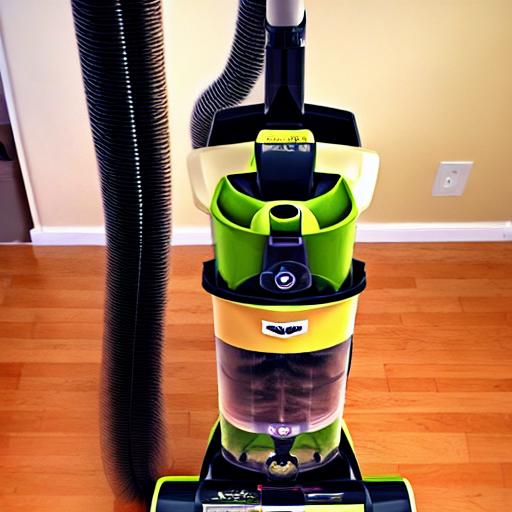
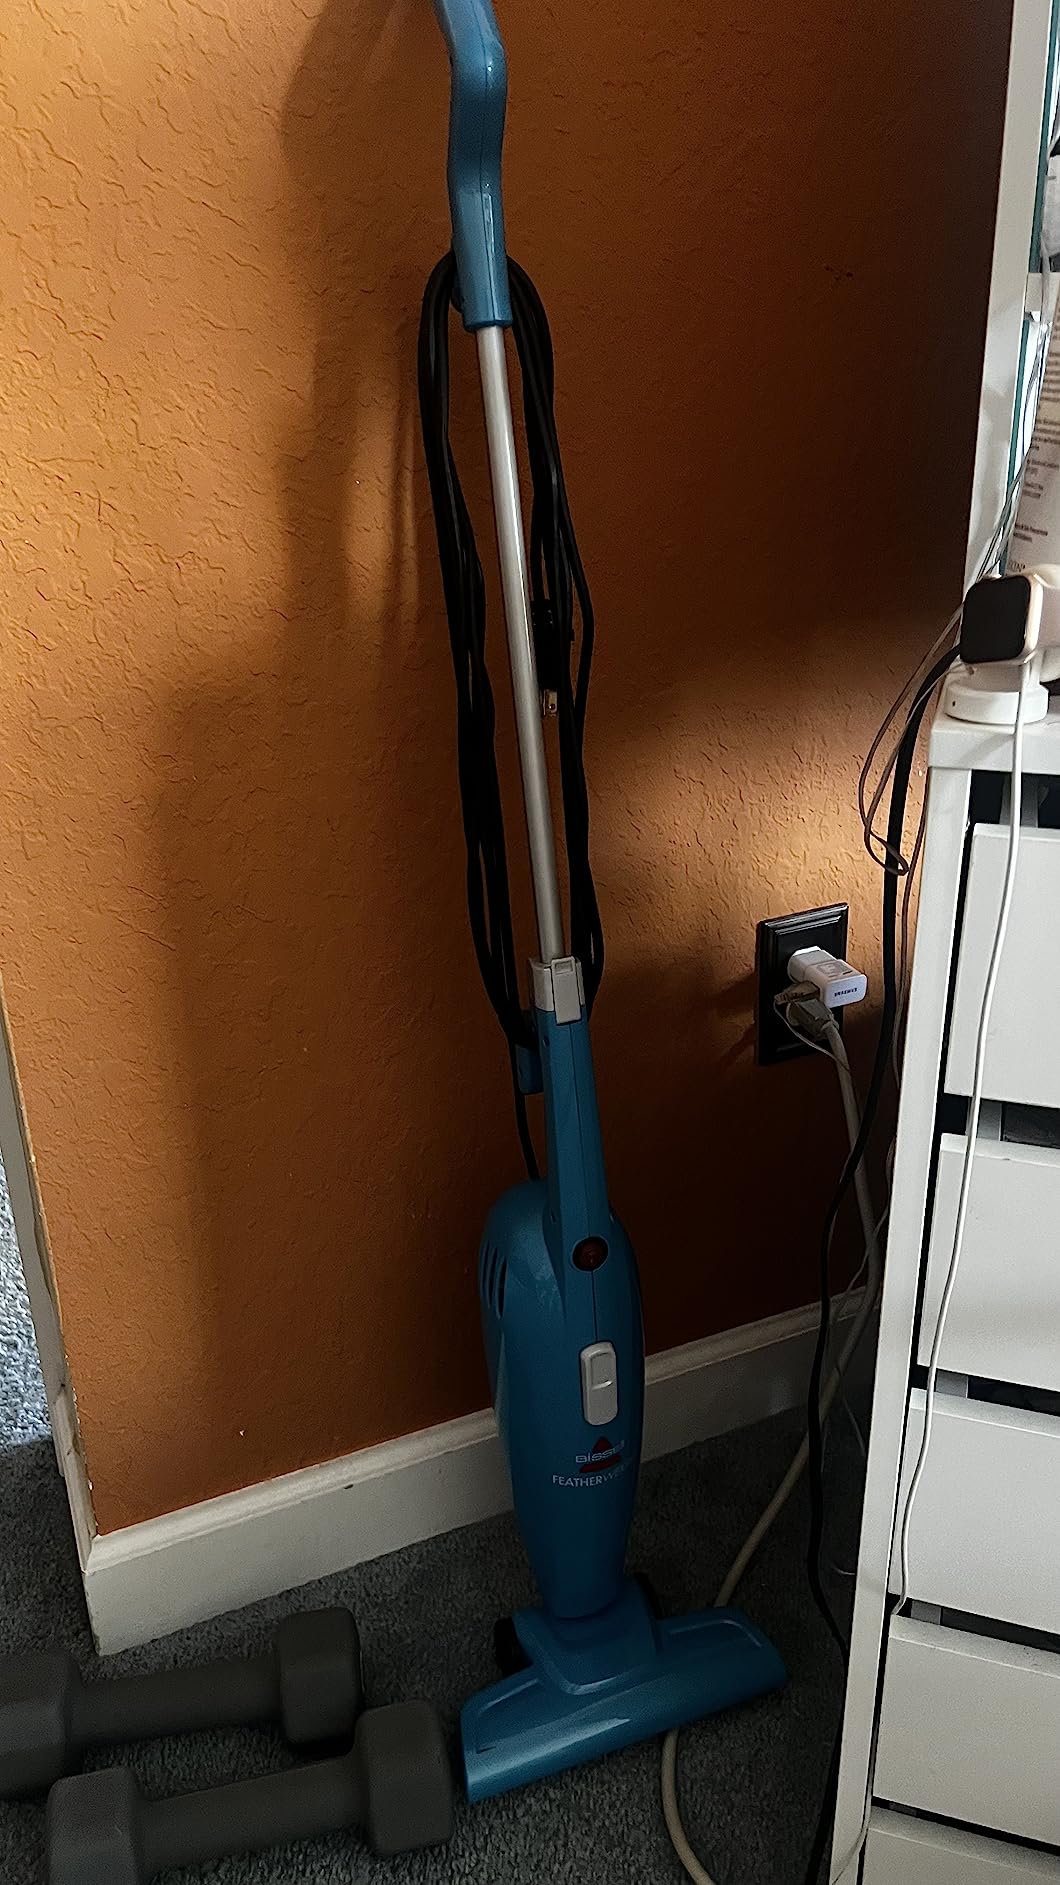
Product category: items_vacuum
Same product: no